Hoodoo (spirituality)

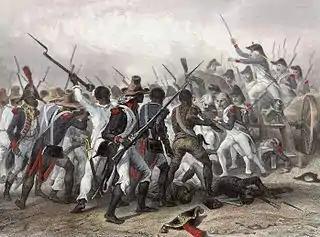
Enslaved and free conjurers were leaders of slave revolts in the African Diaspora.

Not only is Yahweh's providence a factor in Hoodoo practice, but Hoodoo thought understands the deity as the archetypal Hoodoo doctor. From this perspective, biblical figures are often recast as Hoodoo doctors, and the Bible becomes a source of spells and is used as a protective talisman. This can be understood as a syncretic adaptation for the religion. By blending the ideas laid out by the Christian Bible, the faith is made more acceptable. This combines the teachings of Christianity that Africans brought to America and the traditional beliefs they brought with them. This practice in Hoodoo of combining African traditional beliefs with the Christian faith is defined as Afro-Christianity. During slavery, free and enslaved Black Hoodoo doctors identified as Christian, and some rootworkers were pastors. By identifying as Christian, African American conjurers were able to hide their Hoodoo practices in the Christian religion. The beginnings of the African American church have its roots in African traditions. When Africans were enslaved in America, they brought their religious worldviews with them that synchronized with Christianity. These African worldviews in Black churches include ancestral spirits that can be petitioned through prayer for assistance in life, spirit possession, laying on of hands to heal, ecstatic forms of worship using drums with singing and clapping, and respecting and living in harmony with nature and the spirits of nature. For example, in Hoodoo, the divine can be commanded to act through the use of mojo bags, prayers, spiritual works or "spells" and laying tricks. One does not have to wait on God but can command the divine to act at will through Hoodoo rituals. This makes African American Christianity in Hoodoo different from other forms of Christianity. By seeing God this way, Hoodoo practices are preserved in and outside the Black church. Also, ghosts and haunts can be controlled in Hoodoo because they emanate from God. Rootworkers control spirits through Hoodoo rituals by capturing spirits using the spiritual tools used in Hoodoo. The difference between Afro-Christianity and European American Christianity is that spirits can be controlled by using the herbal ingredients in nature because herbs and nature have a spirit, and if the spirits of nature and the divine can be influenced, so can other spirits, such as ghosts.